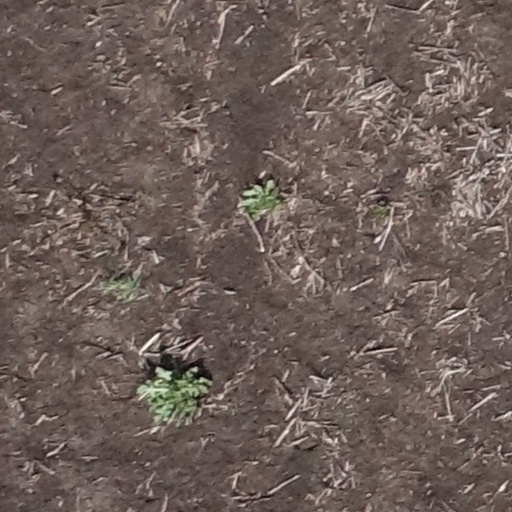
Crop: sorghum